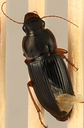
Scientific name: Harpalus pensylvanicus
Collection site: Konza Prairie Agroecosystem NEON (KONA), plot KONA_001